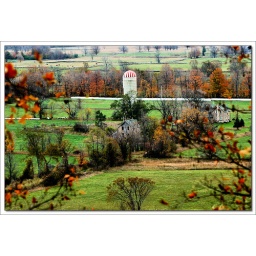
Through the trees we spotted a farm down below